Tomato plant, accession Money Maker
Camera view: vertical (180 deg); turntable rotation: 300 degrees
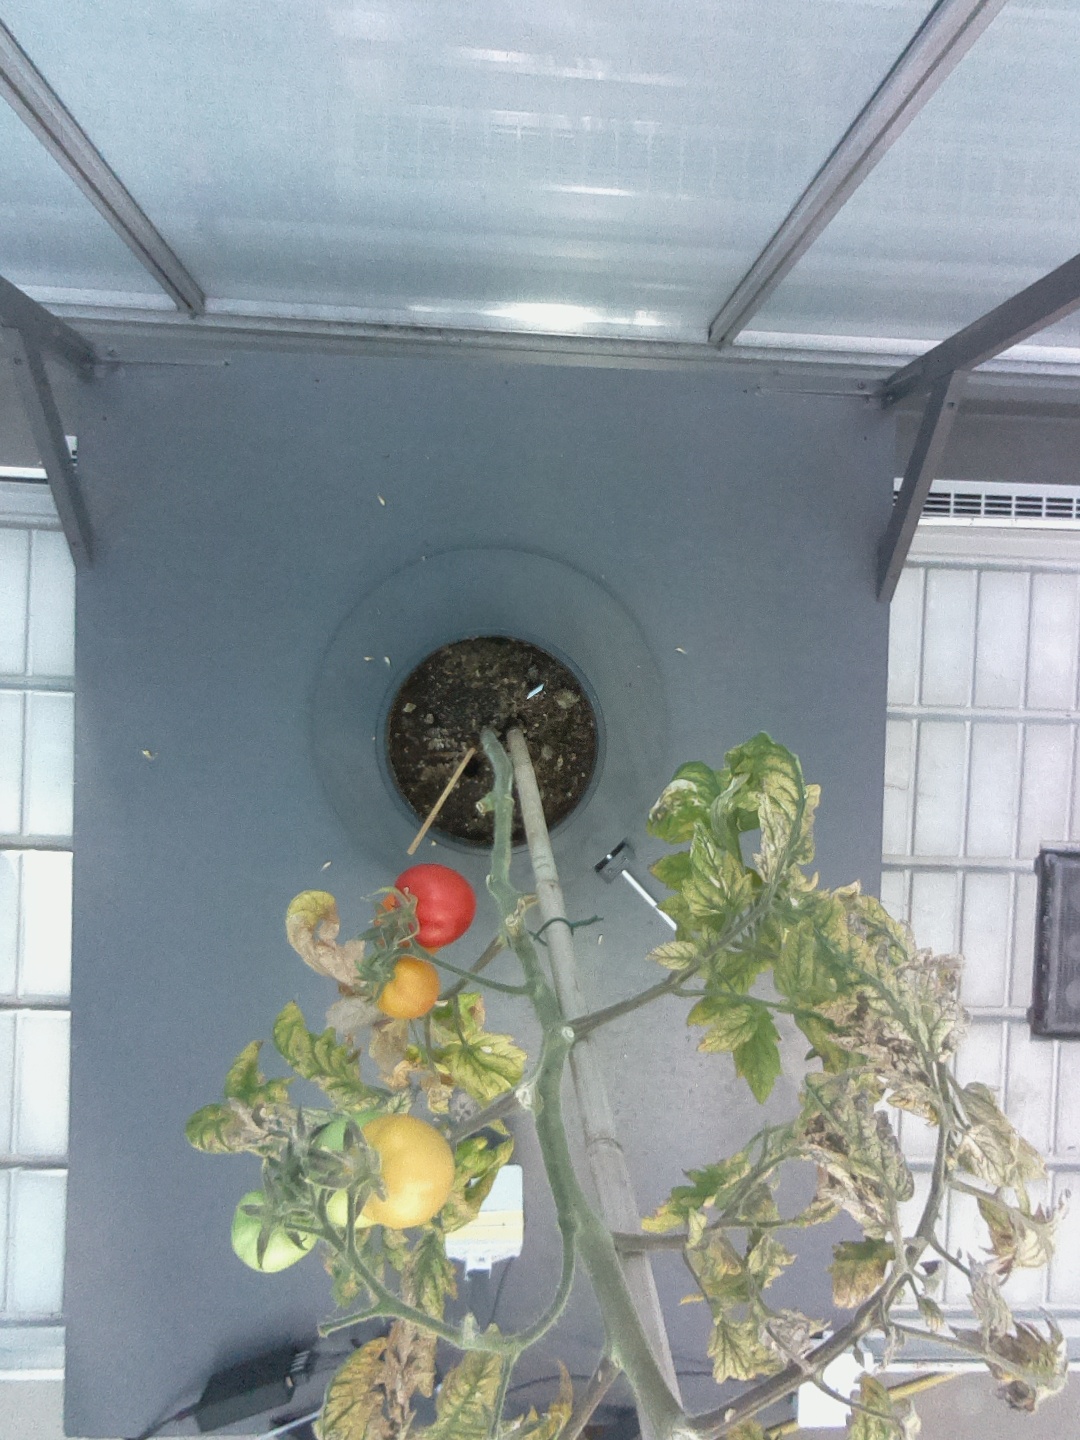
BBCH growth stage 85: 50%-60% of fruits show typical fully ripe color